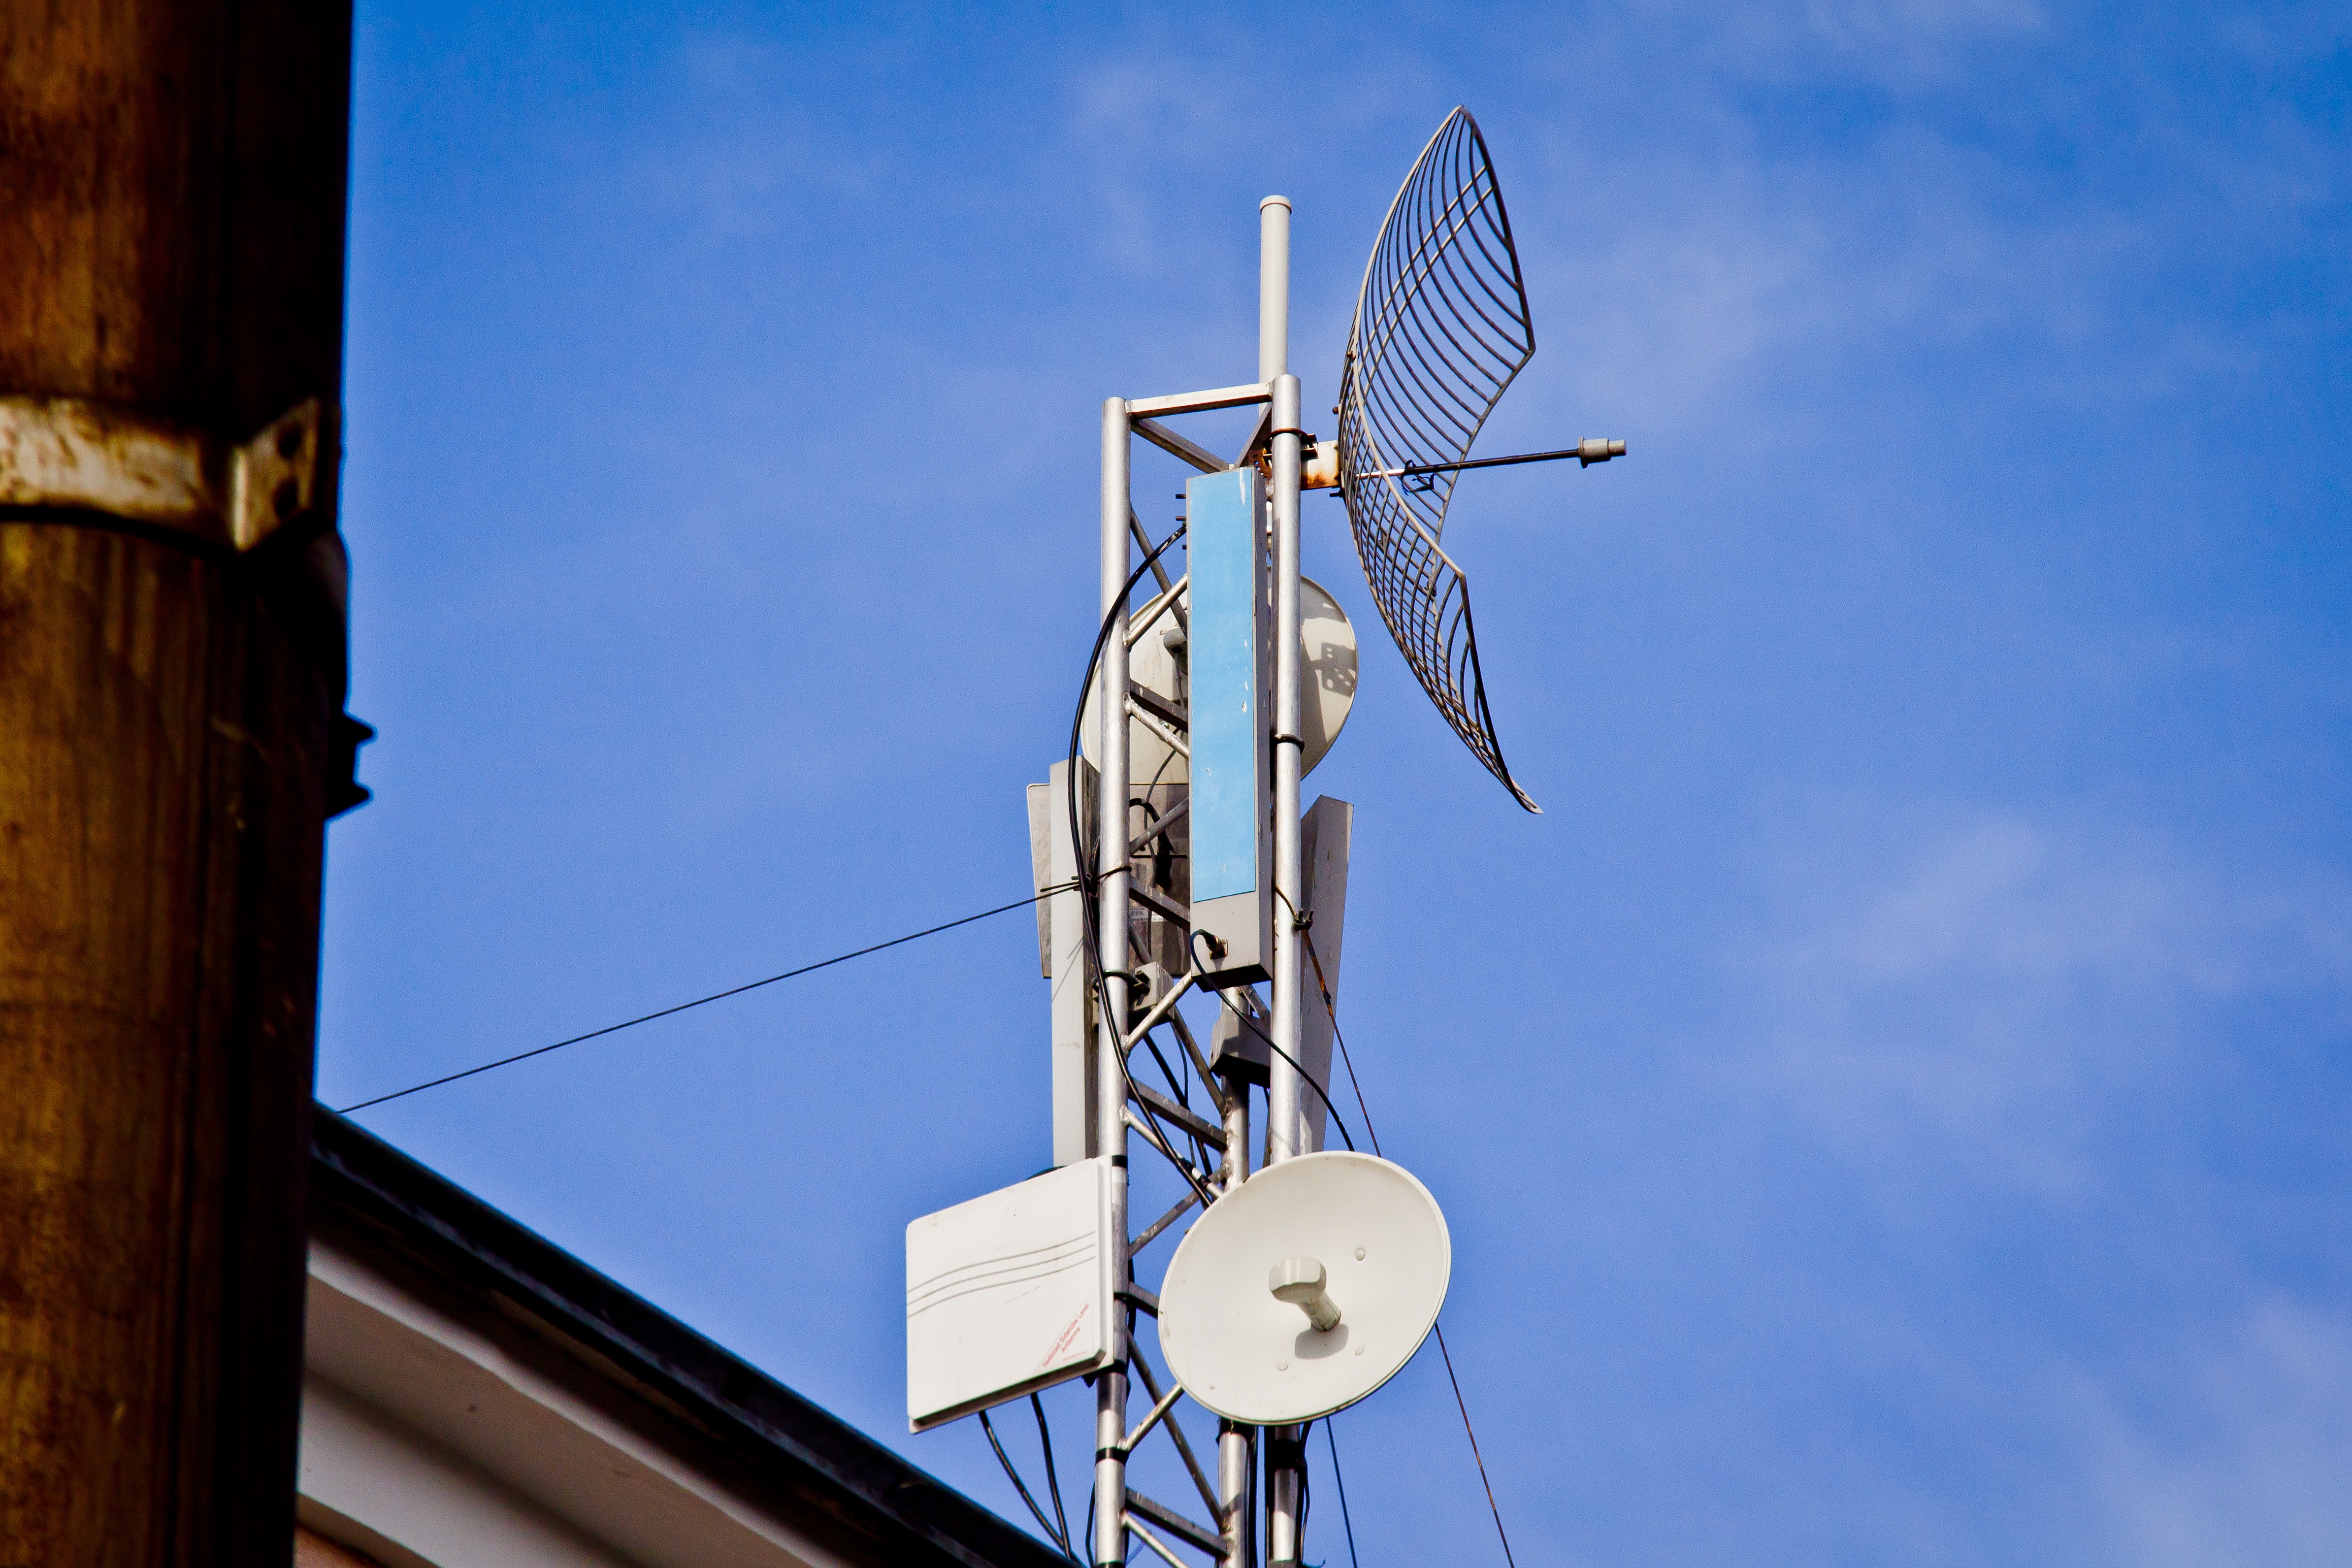
sky, technology, windmill, wind, antenna, vehicle, mast, machine, blue, electricity, lighting, radio, energy, mill, bts, relay, transmission, radio tower, the antenna, internet radio, transmitters, cellular network